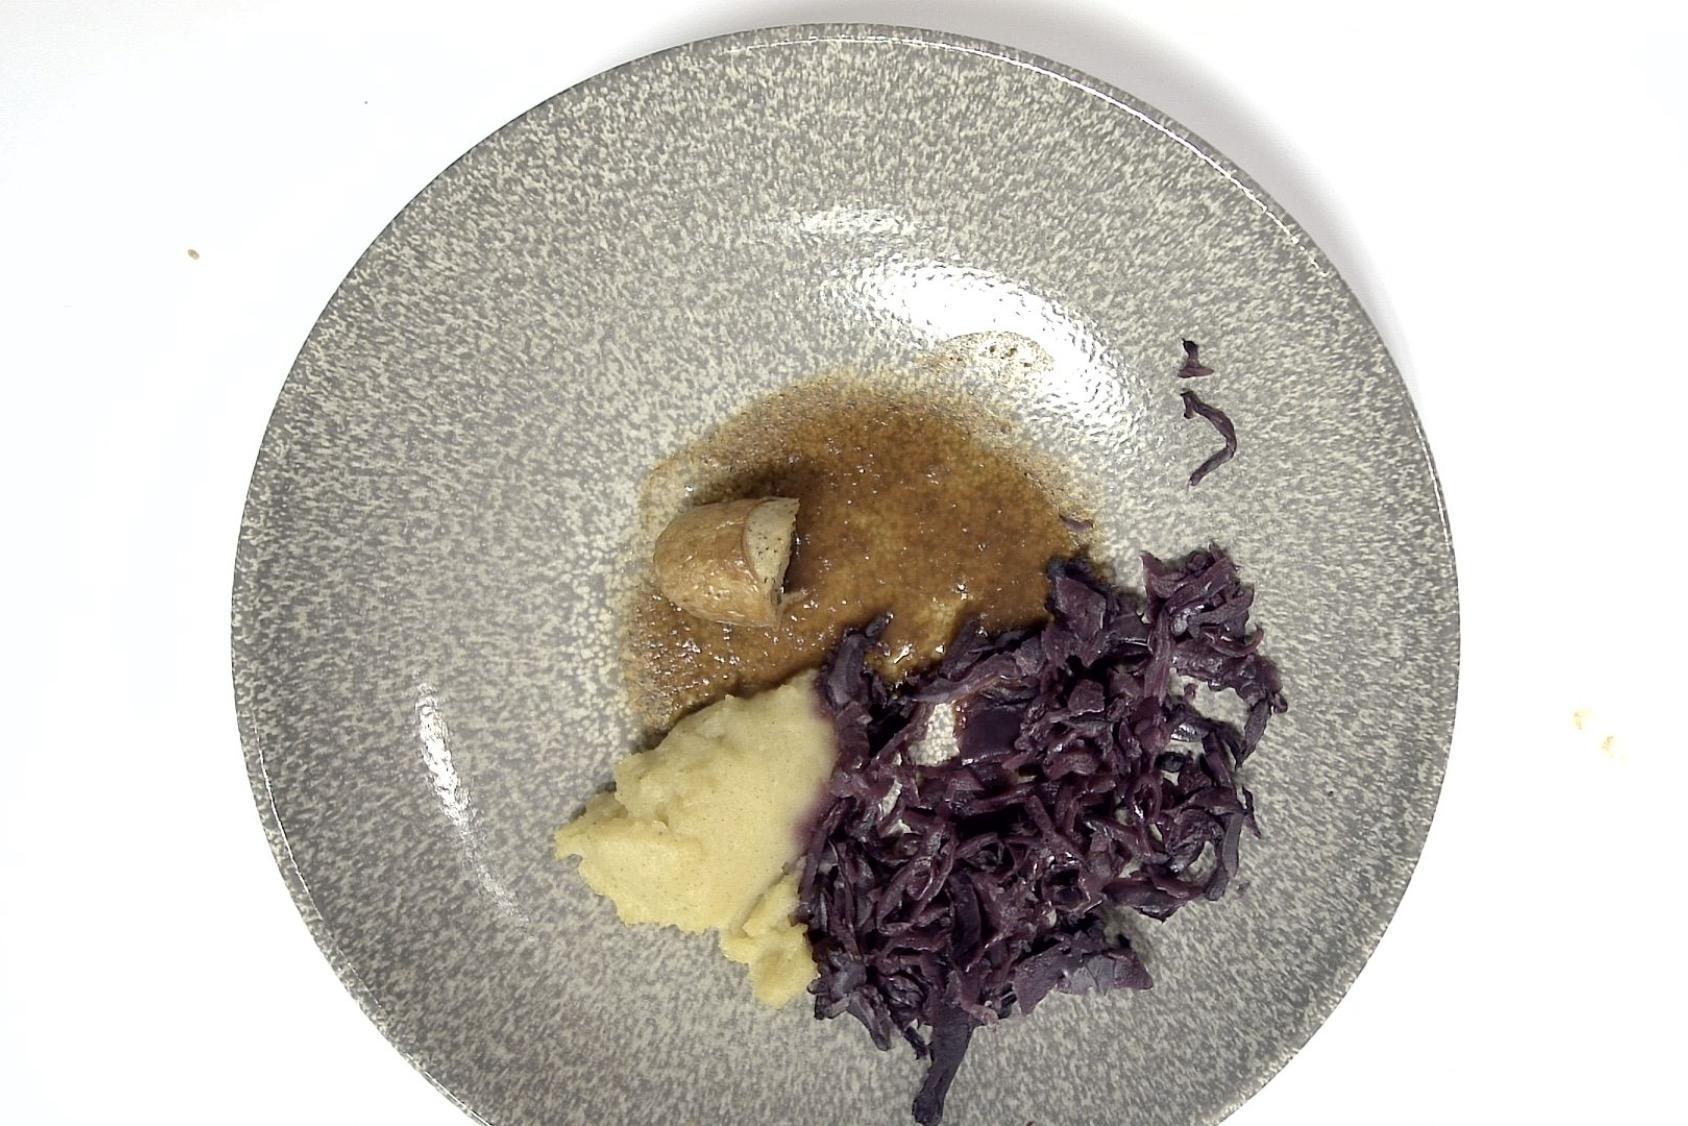
Gericht: Rostbratwurst mit Rotkohl , Kartoffelpüree , Braune Sauce
Portionsgröße: Normale Portion
Zutaten: Kartoffelpüree , Rotkohl, Braune Sauce , Rostbratwurst
Gewicht vorher: 300 g
Kalorien vorher: 360,980 kcal
Gewicht nachher: 214 g
Kalorien nachher: 257,499 kcal